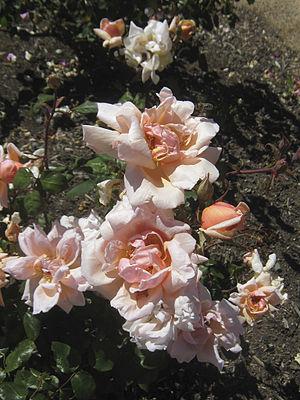
'Mrs Arthur Robert Waddell' est un cultivar de rosier obtenu en 1908 et mis au commerce en 1909 par le rosiériste lyonnais Joseph Pernet-Ducher.